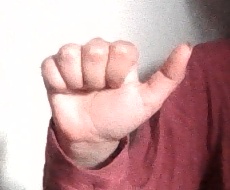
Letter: dhad